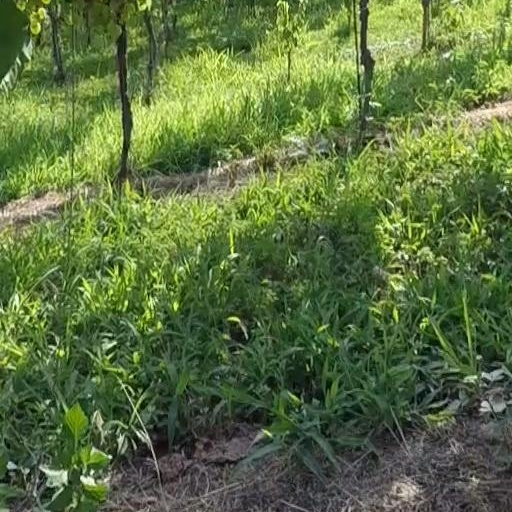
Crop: grape